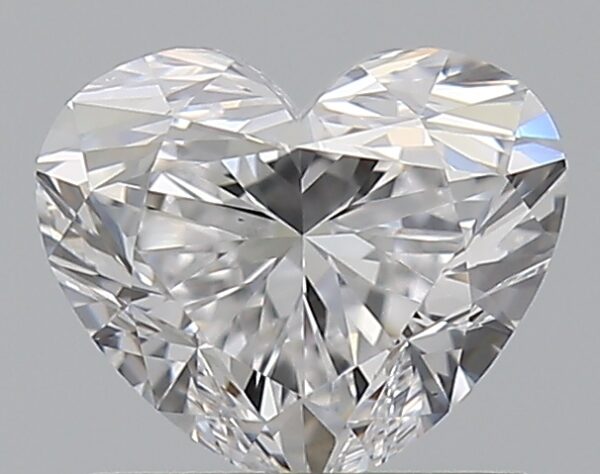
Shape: heart
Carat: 0.85
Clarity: VS2
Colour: D
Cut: EX
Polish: EX
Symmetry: EX
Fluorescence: N
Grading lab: GIA
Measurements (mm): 5.59 x 6.53 x 3.88